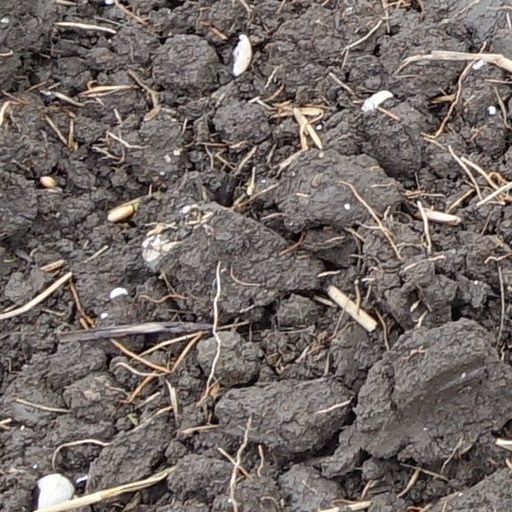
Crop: wheat